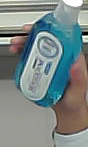
Product: sensodyne_mouthwash